Nicco Park

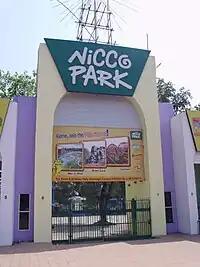
The main entrance gate of Nicco Park, Jheel Meel, Kolkata

Nicco Park is an amusement park located in Jheel Meel, Sector - IV of Bidhannagar, West Bengal, India.